Shoshone National Forest

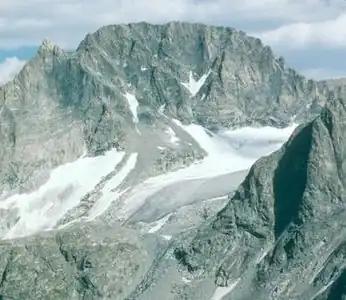
Gannett Peak is the highest mountain in Wyoming and the forest.

Shoshone National Forest borders Yellowstone National Park and Bridger-Teton National Forest to the west. The Continental Divide demarks the boundary between Shoshone and Bridger-Teton National Forests. Along the Montana border, Shoshone National Forest borders Custer National Forest to the north. Private property, property belonging to the state of Wyoming and lands administered by the Bureau of Land Management form the eastern boundaries. Lastly, the Wind River Indian Reservation also borders on the east, and bisects a smaller southern section which includes the Popo Agie Wilderness and the Washakie Ranger District.